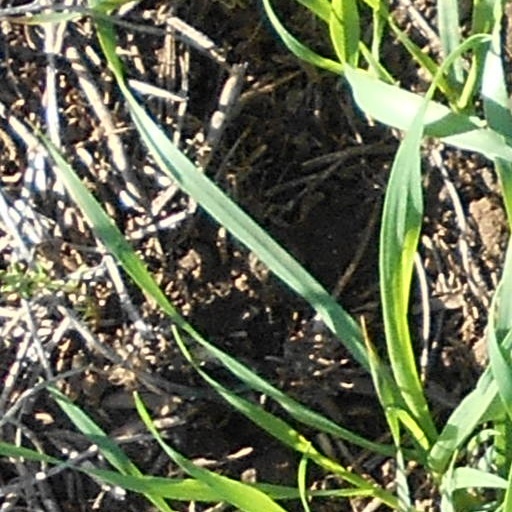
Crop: wheat